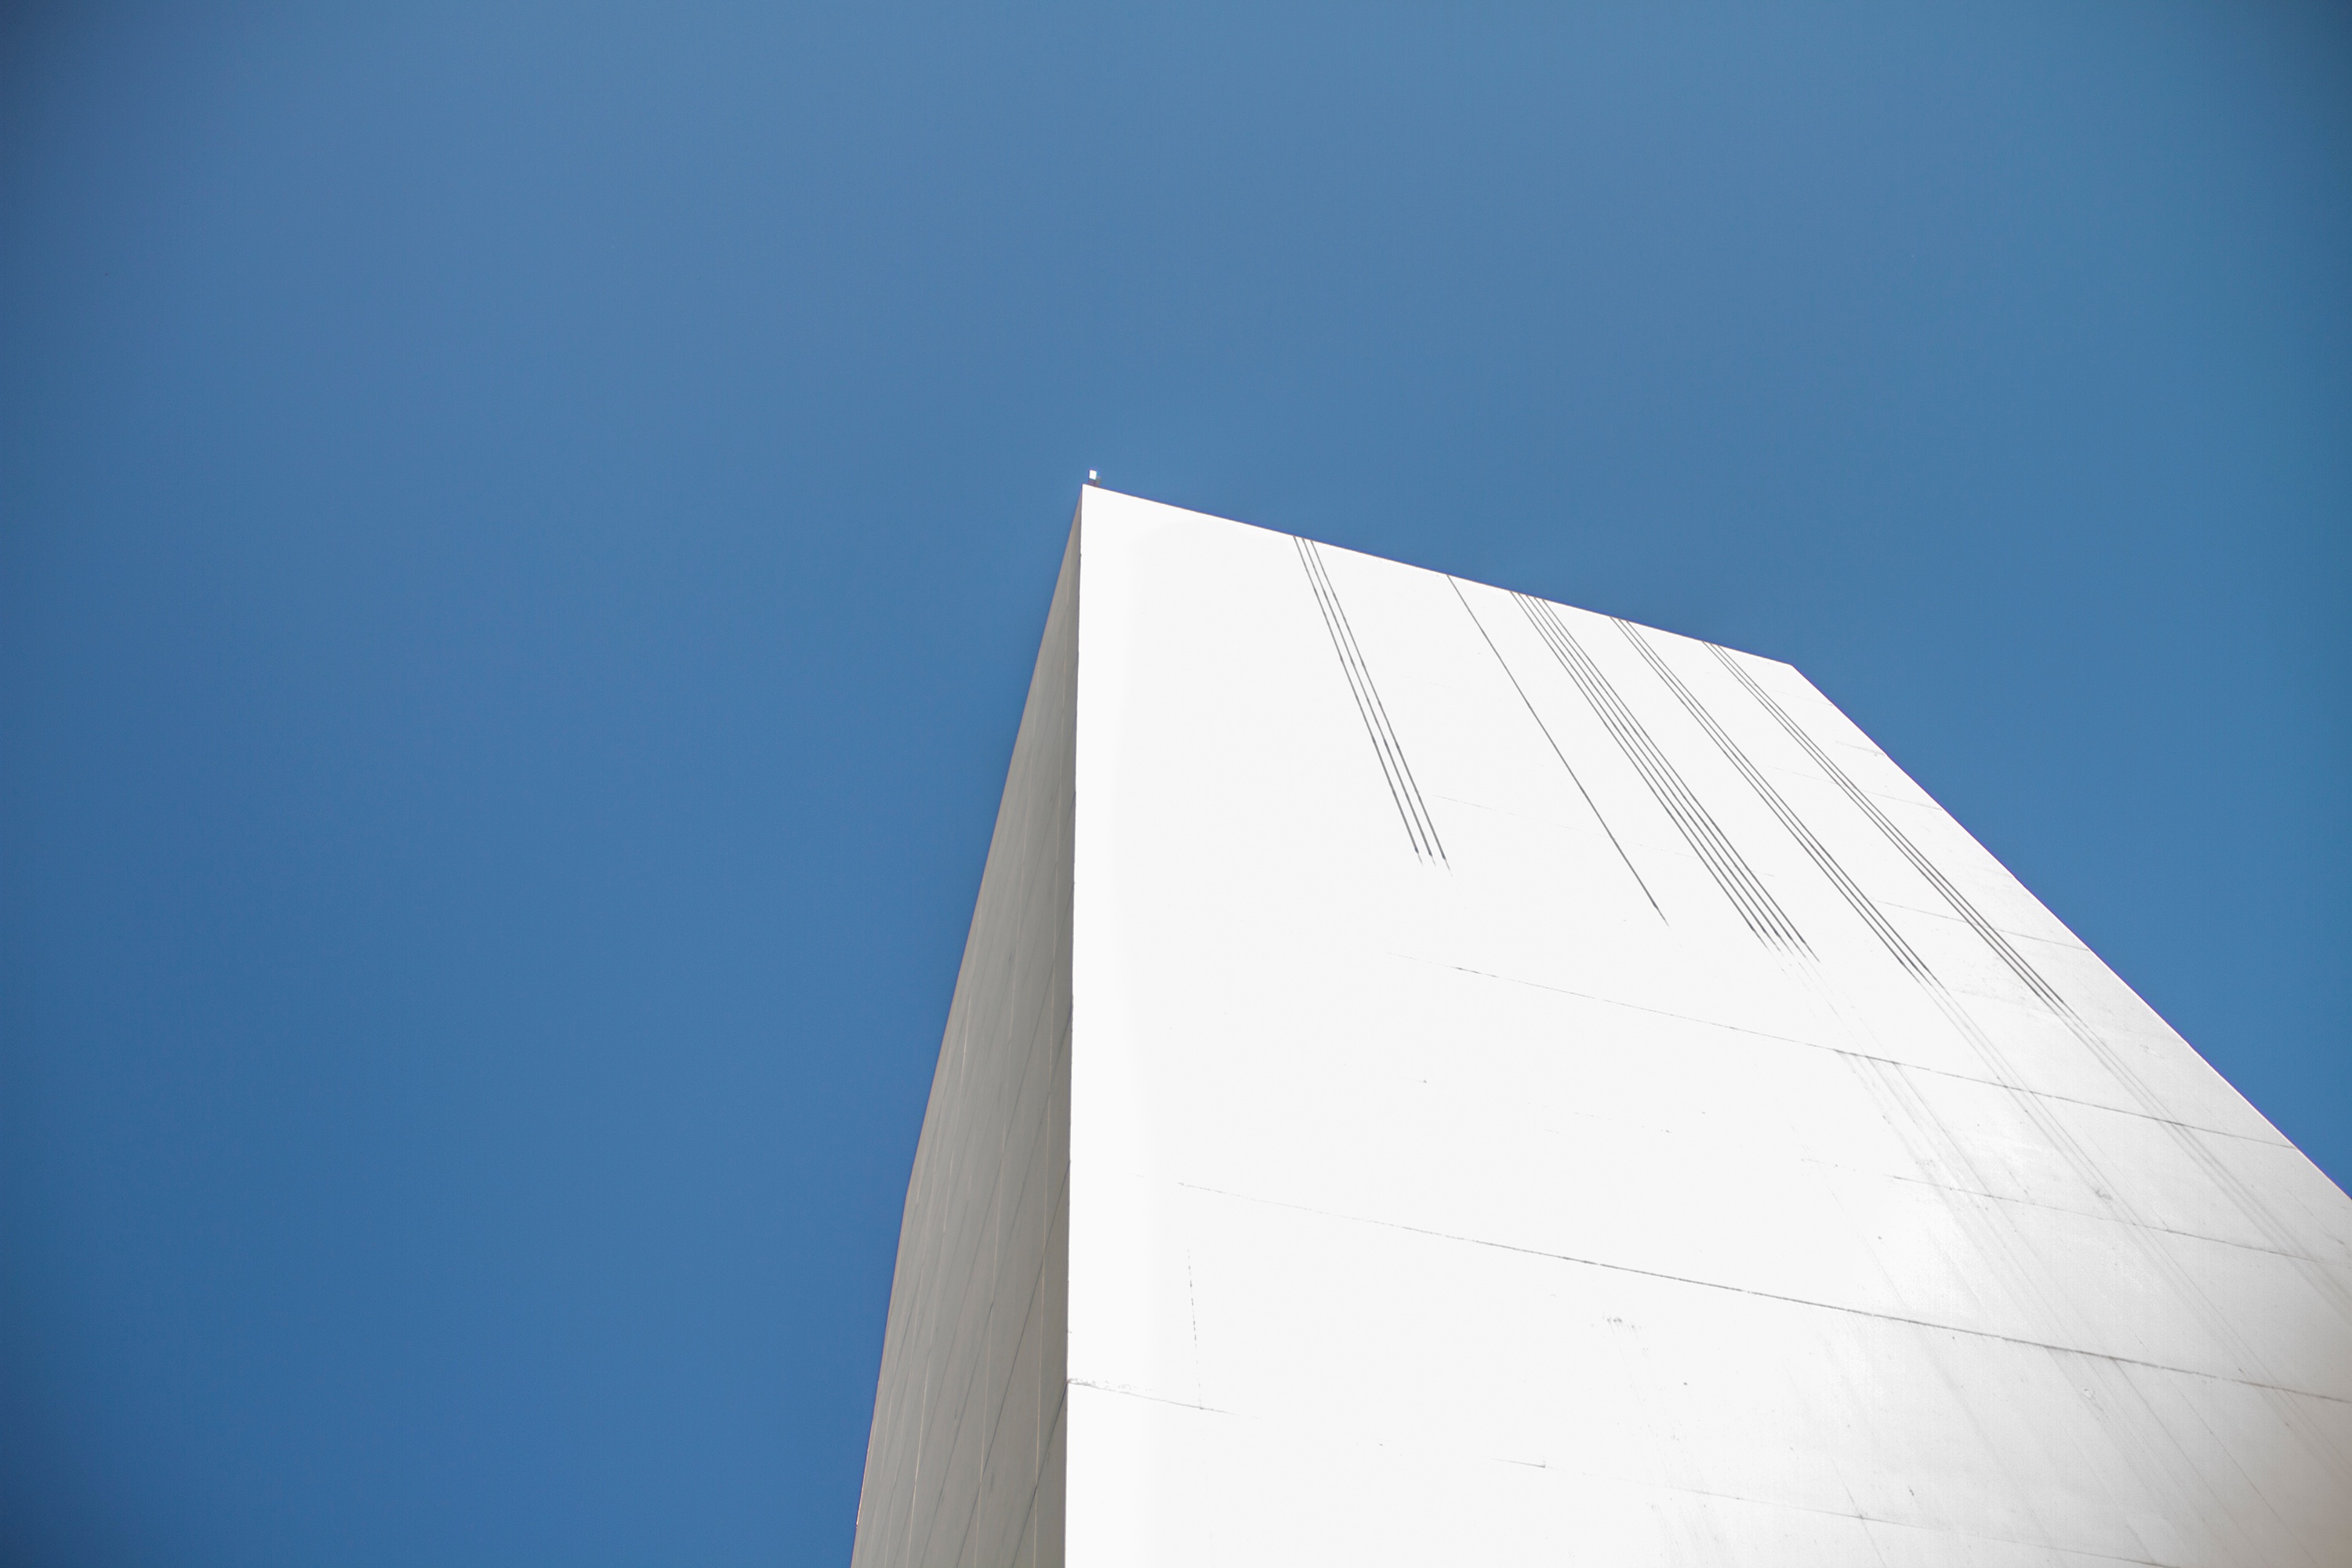
wing, sky, white, skyscraper, line, blue, design, shape, atmosphere of earth, surfing equipment and supplies